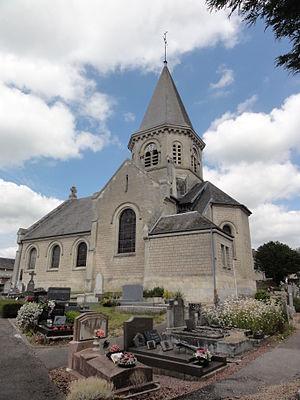
L'église Saint-Juvin est une église située à Juvigny, en France.
Juvigny est une commune française située dans le département de l'Aisne, en région Hauts-de-France.